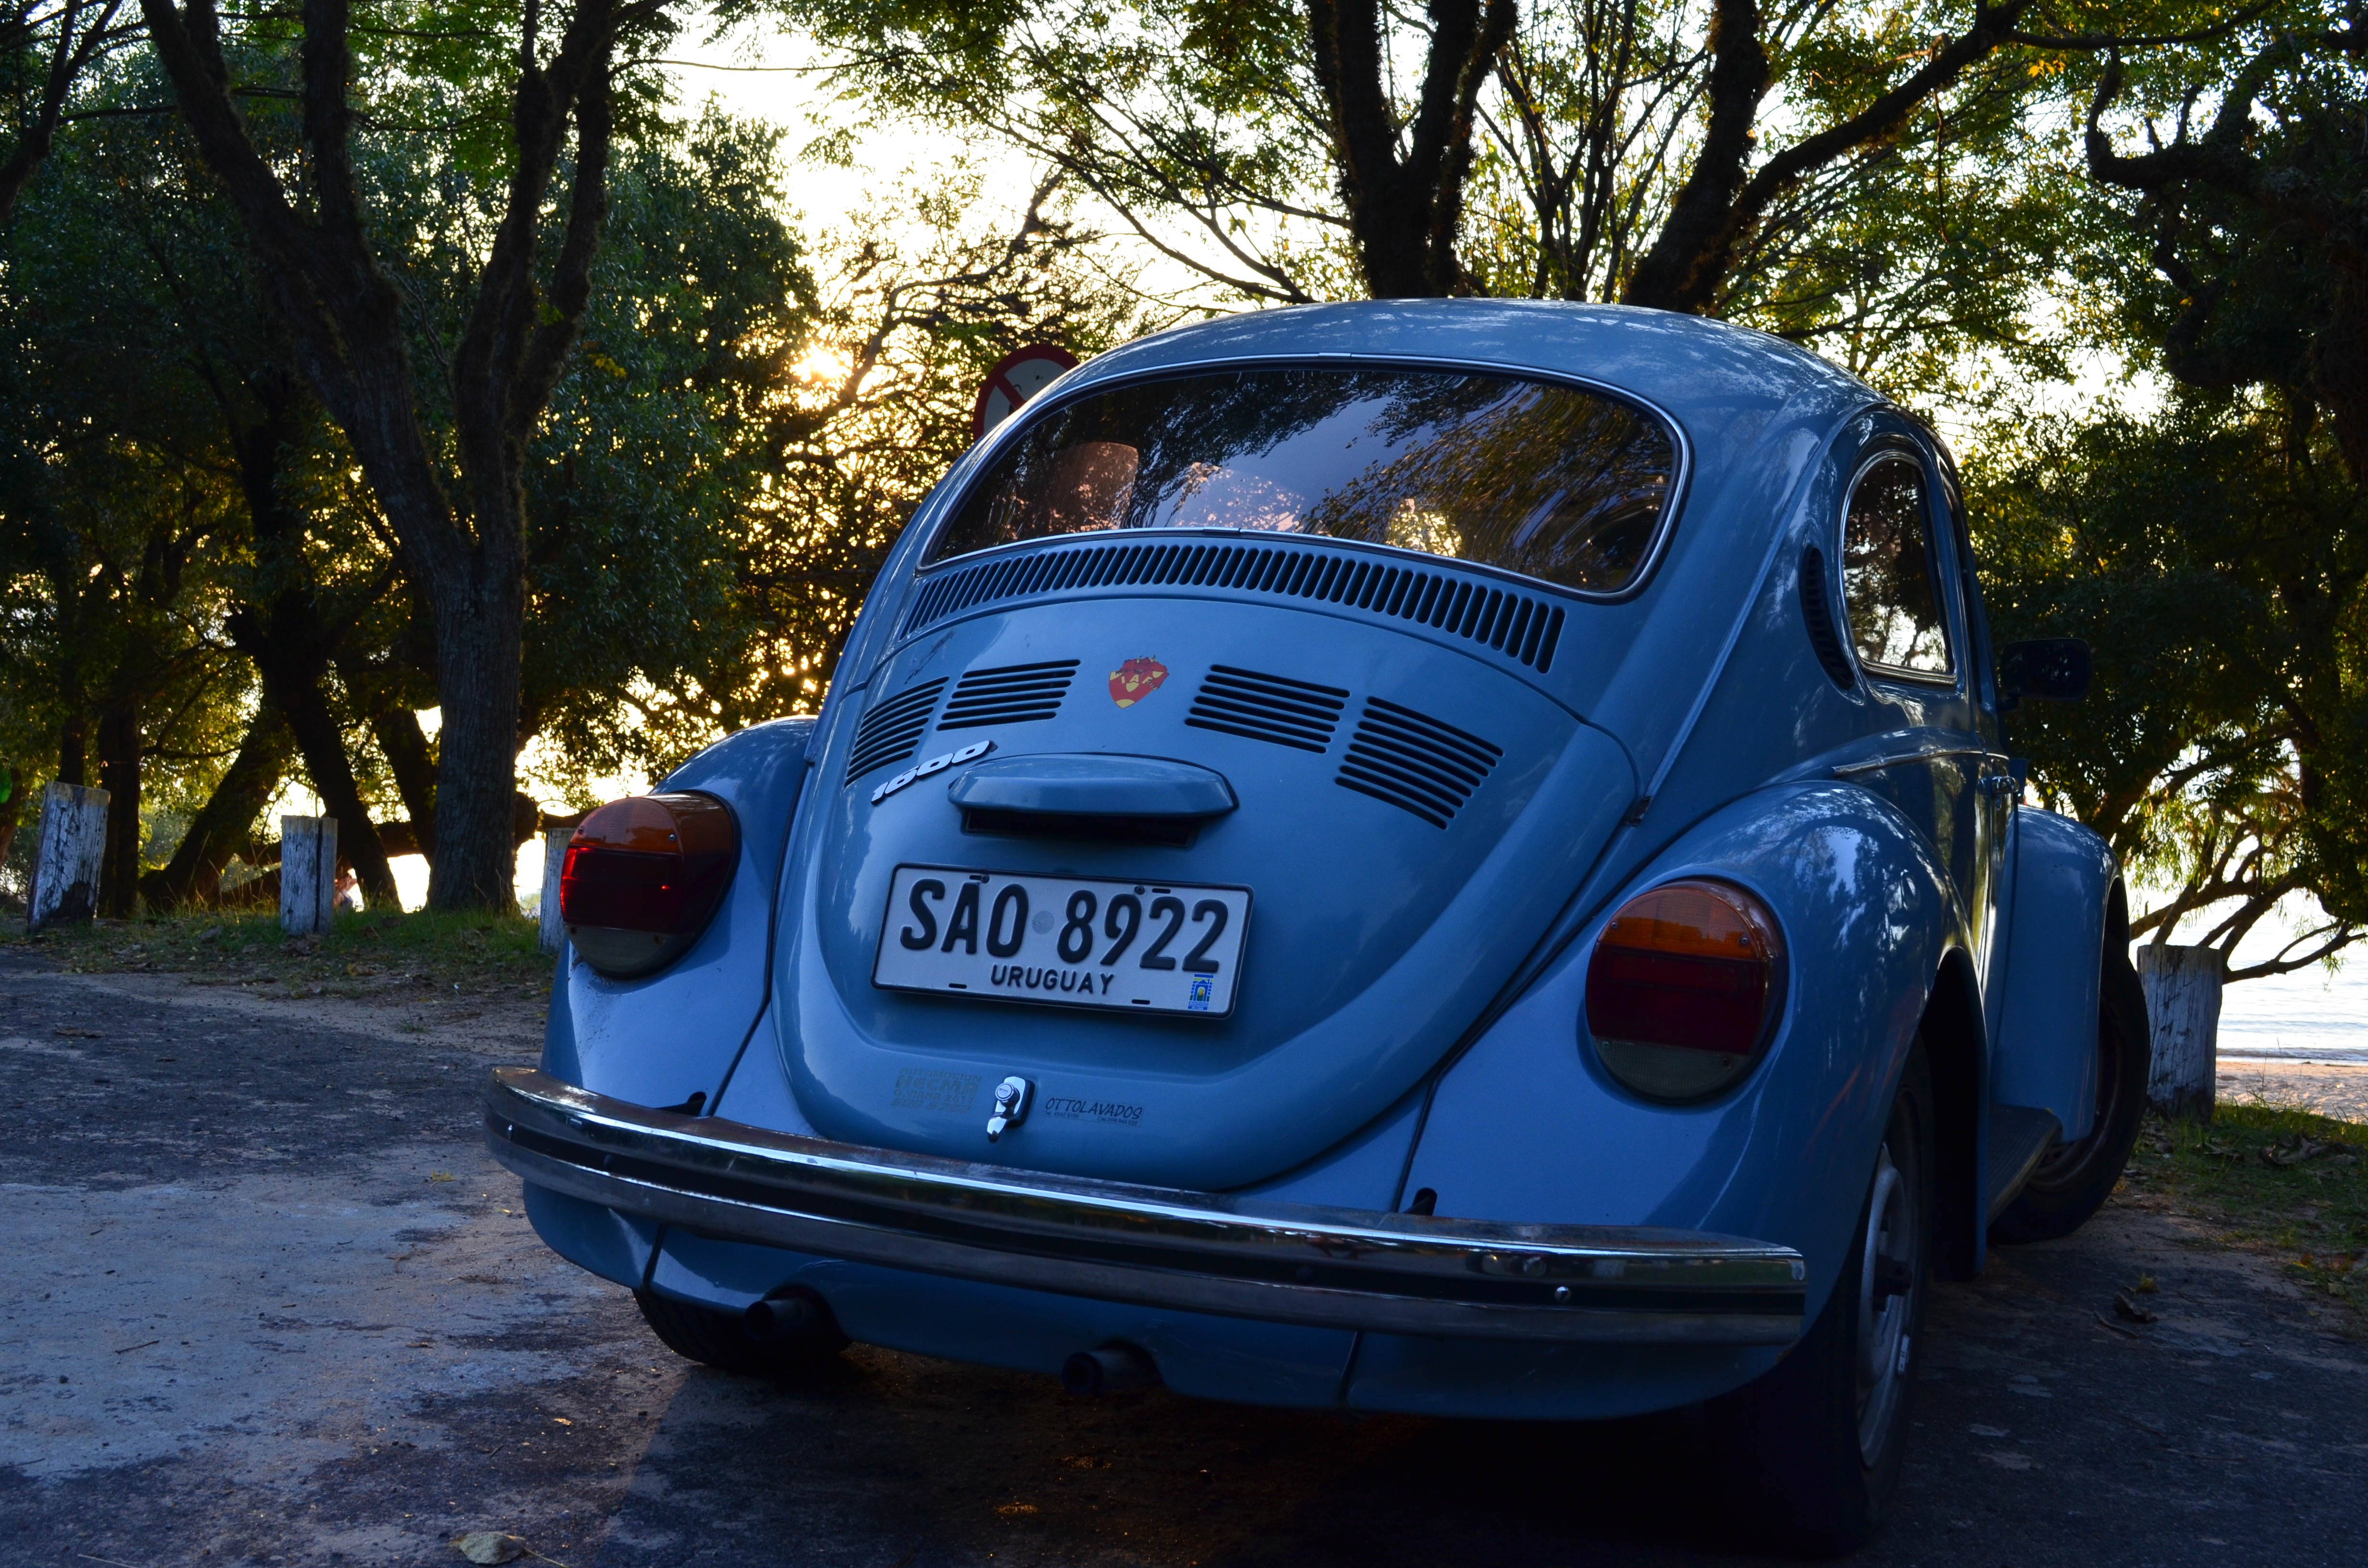
sunset, car, wheel, volkswagen, vehicle, auto, sports car, antique car, city car, land vehicle, volkswagen beetle, automobile make, automotive exterior, automotive design, subcompact car, trees with cars